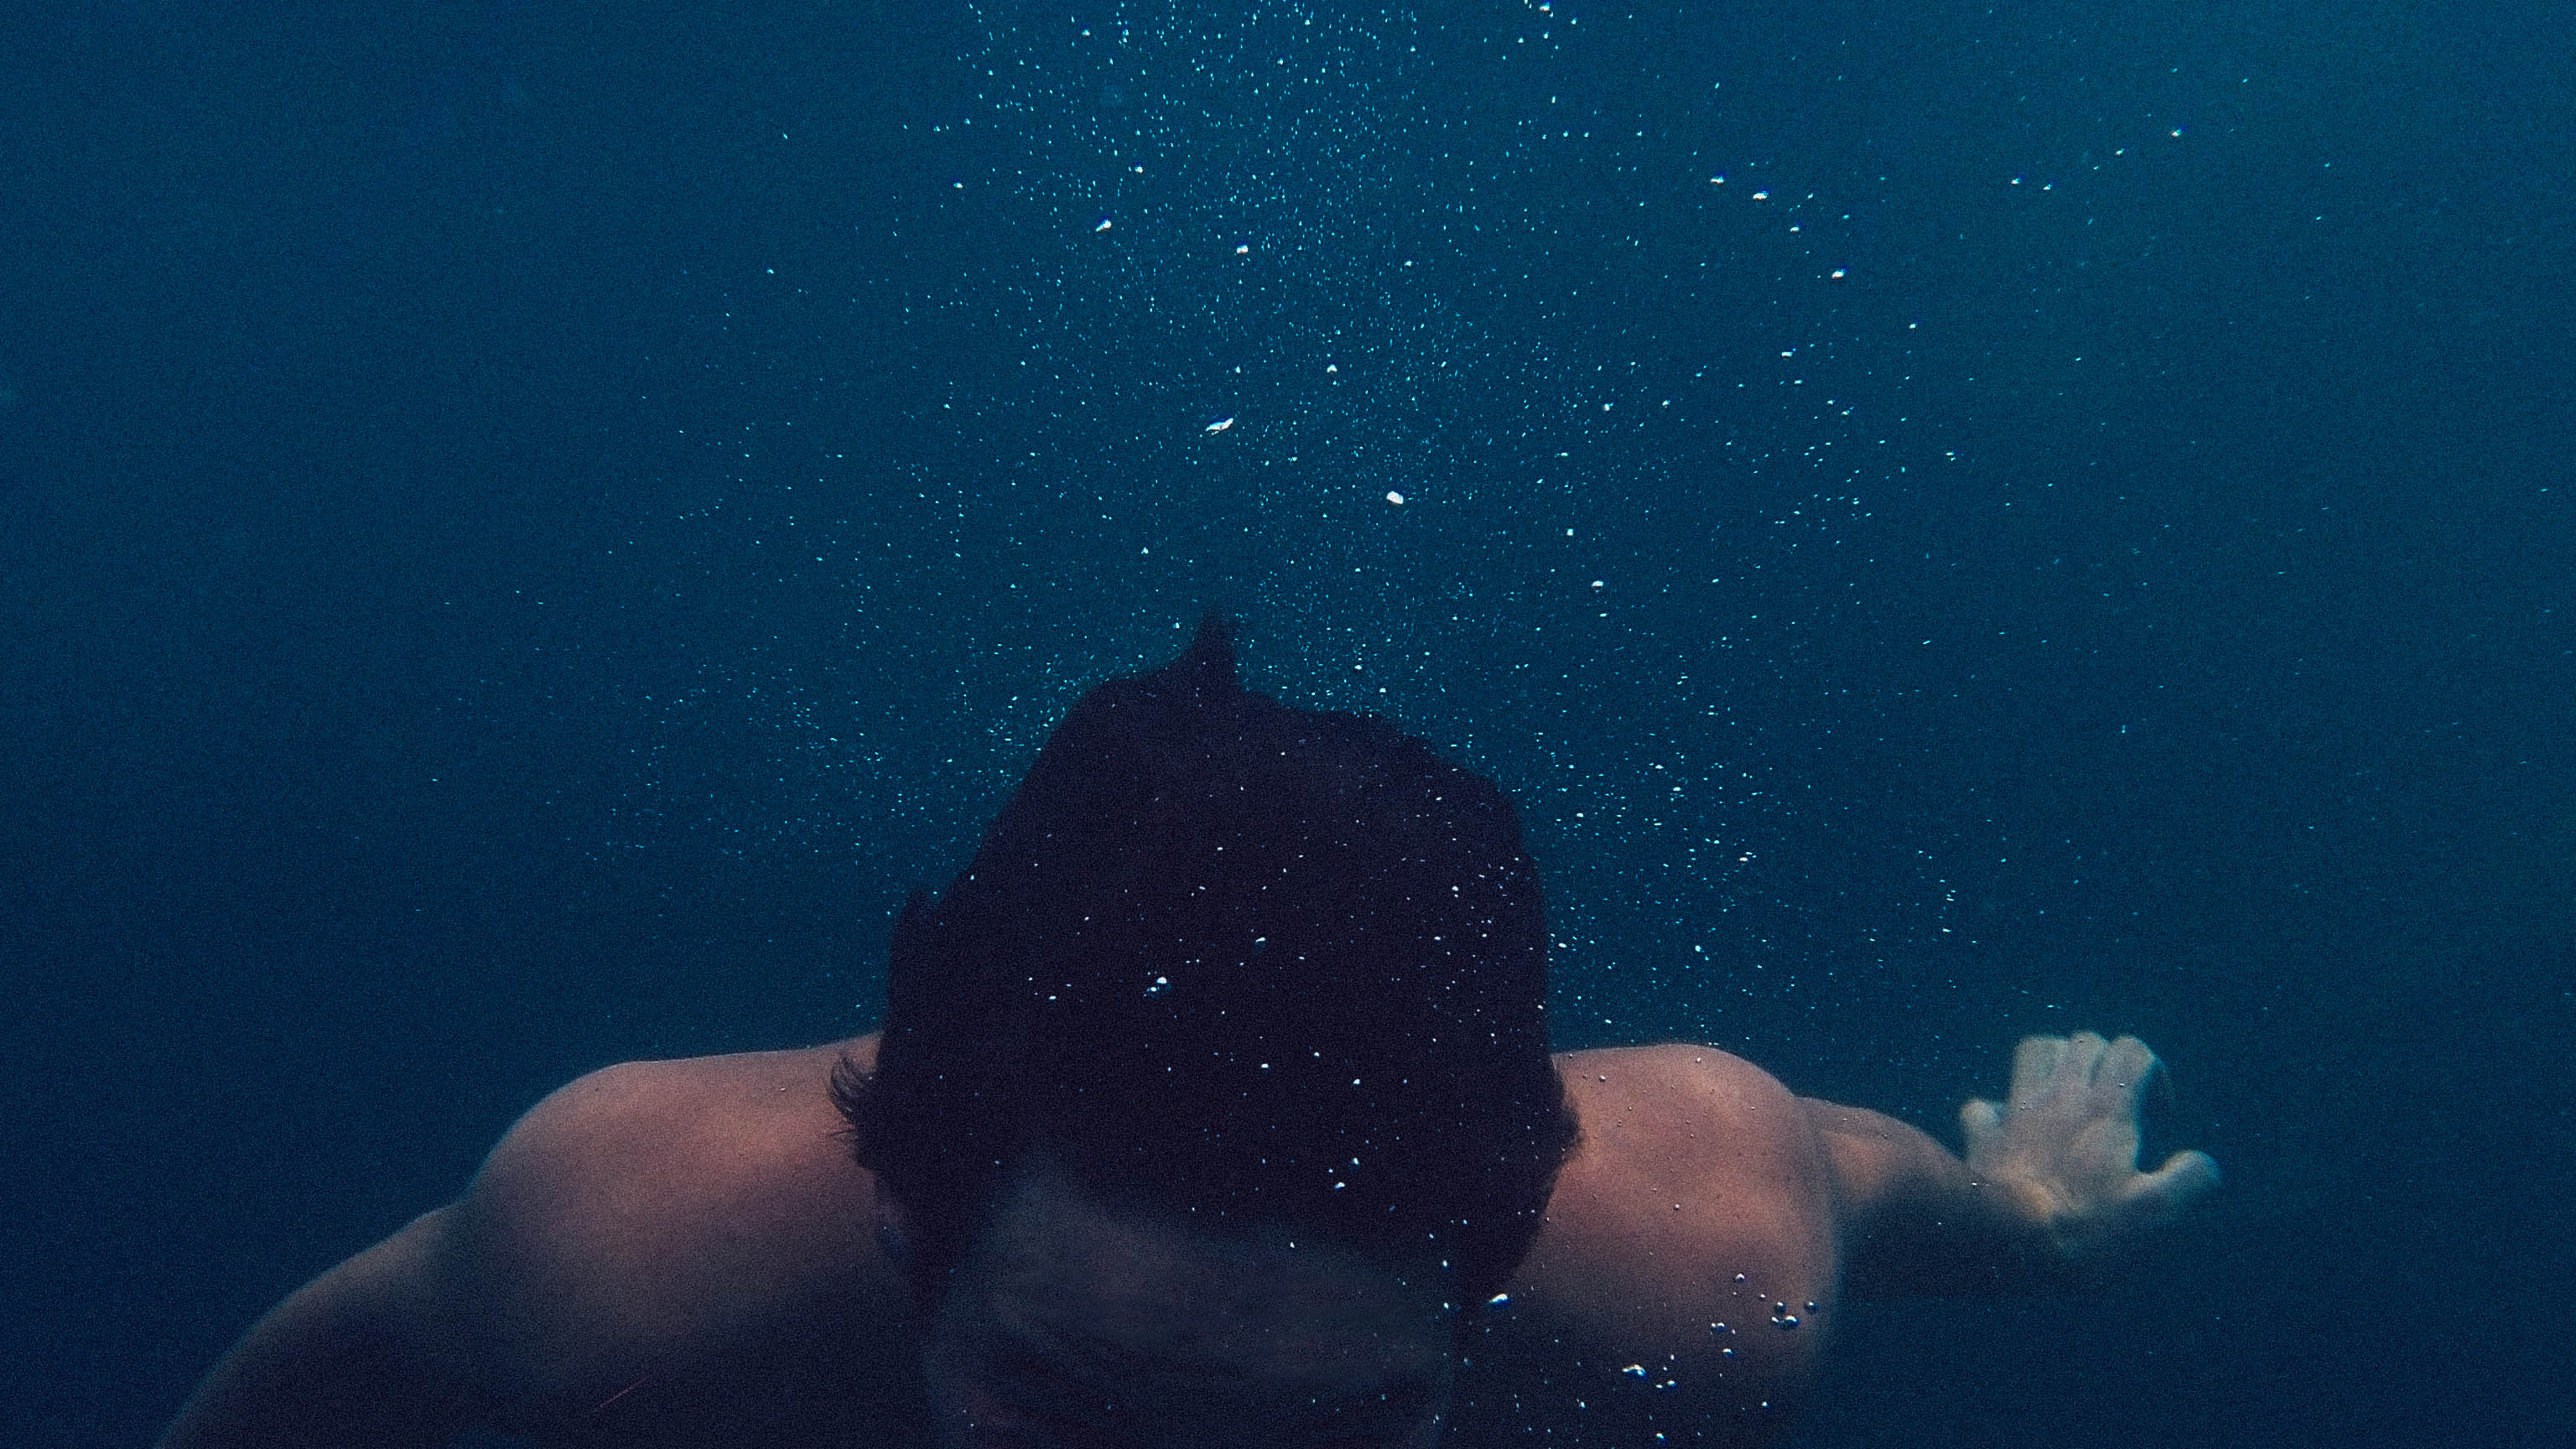
man, sea, ocean, person, air, diving, underwater, blue, dive, freediving, diver, aqua, sports, deep, exploring, bubbles, searching, water sport, marine biology, underwater diving